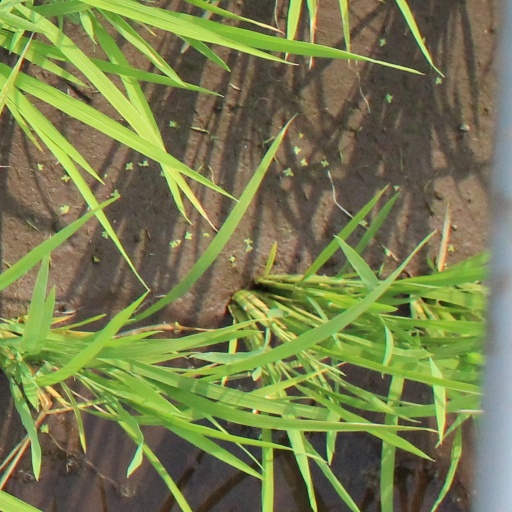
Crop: rice